Islamabad

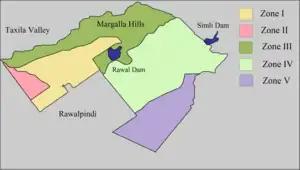
Islamabad Zones

The Islamabad Capital Territory (ICT) Administration, generally known as ICT Administration or Islamabad Administration, is the civil administration as well as main law and order agency of the Federal Capital.